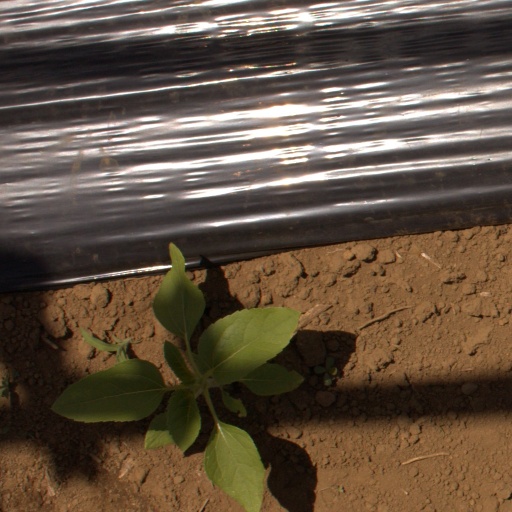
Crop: Jerusalem artichoke